2009 Price Chopper 400

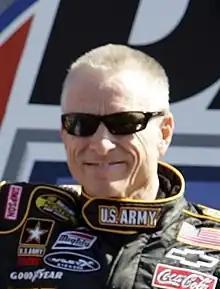
Mark Martin "(pictured in 2009)" had the 48th pole position of his career.

Forty-six drivers attempted to qualify on Friday afternoon; according to NASCAR's qualifying procedure, forty-three were allowed to race. Each driver ran two laps, with the starting order determined by the competitor's fastest lap times. Hendrick Motorsports and Chevrolet took the first three places as Martin clinched his seventh pole position of the season, his first at Kansas Speedway, and the 48th of his career, with a time of 30.724 seconds. He was joined on the grid's front row by his teammate Dale Earnhardt Jr. whose best lap was 0.084 seconds slower. Keselowski qualified third, Jamie McMurray took fourth, and Stewart started fifth. Kahne, Joe Nemechek, Bowyer, Gordon and Scott Speed completed the top ten positions. The three drivers who failed to qualify were David Gilliland, Michael McDowell and Kevin Hamlin. Once qualifying concluded, Martin said, "Have any of you ever stepped on a cat's tail? I have accidentally stepped on cat's tail before. They make a noise and go really fast. When I stepped on the gas of that No. 5 car today, it was like stepping on a cat's tail it had so much horsepower."